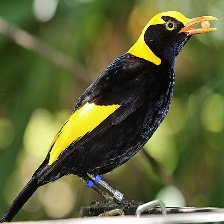
Species: REGENT BOWERBIRD
Scientific name: SERICULUS CHRYSOCEPHALUS